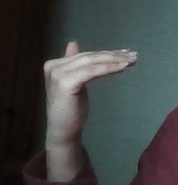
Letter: khaa